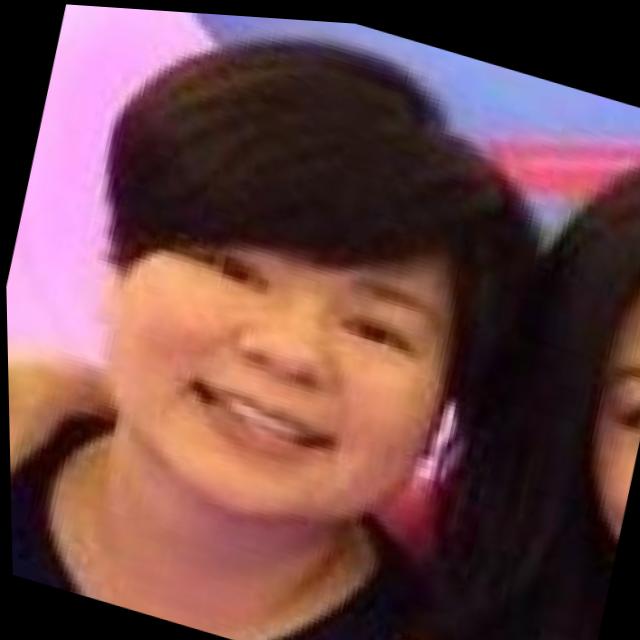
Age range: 21-44